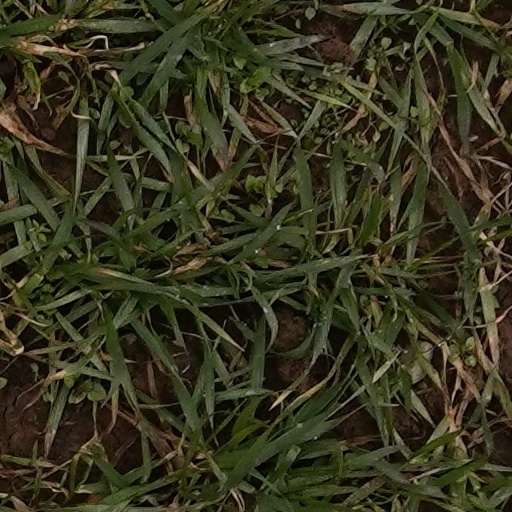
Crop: wheat